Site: saxony
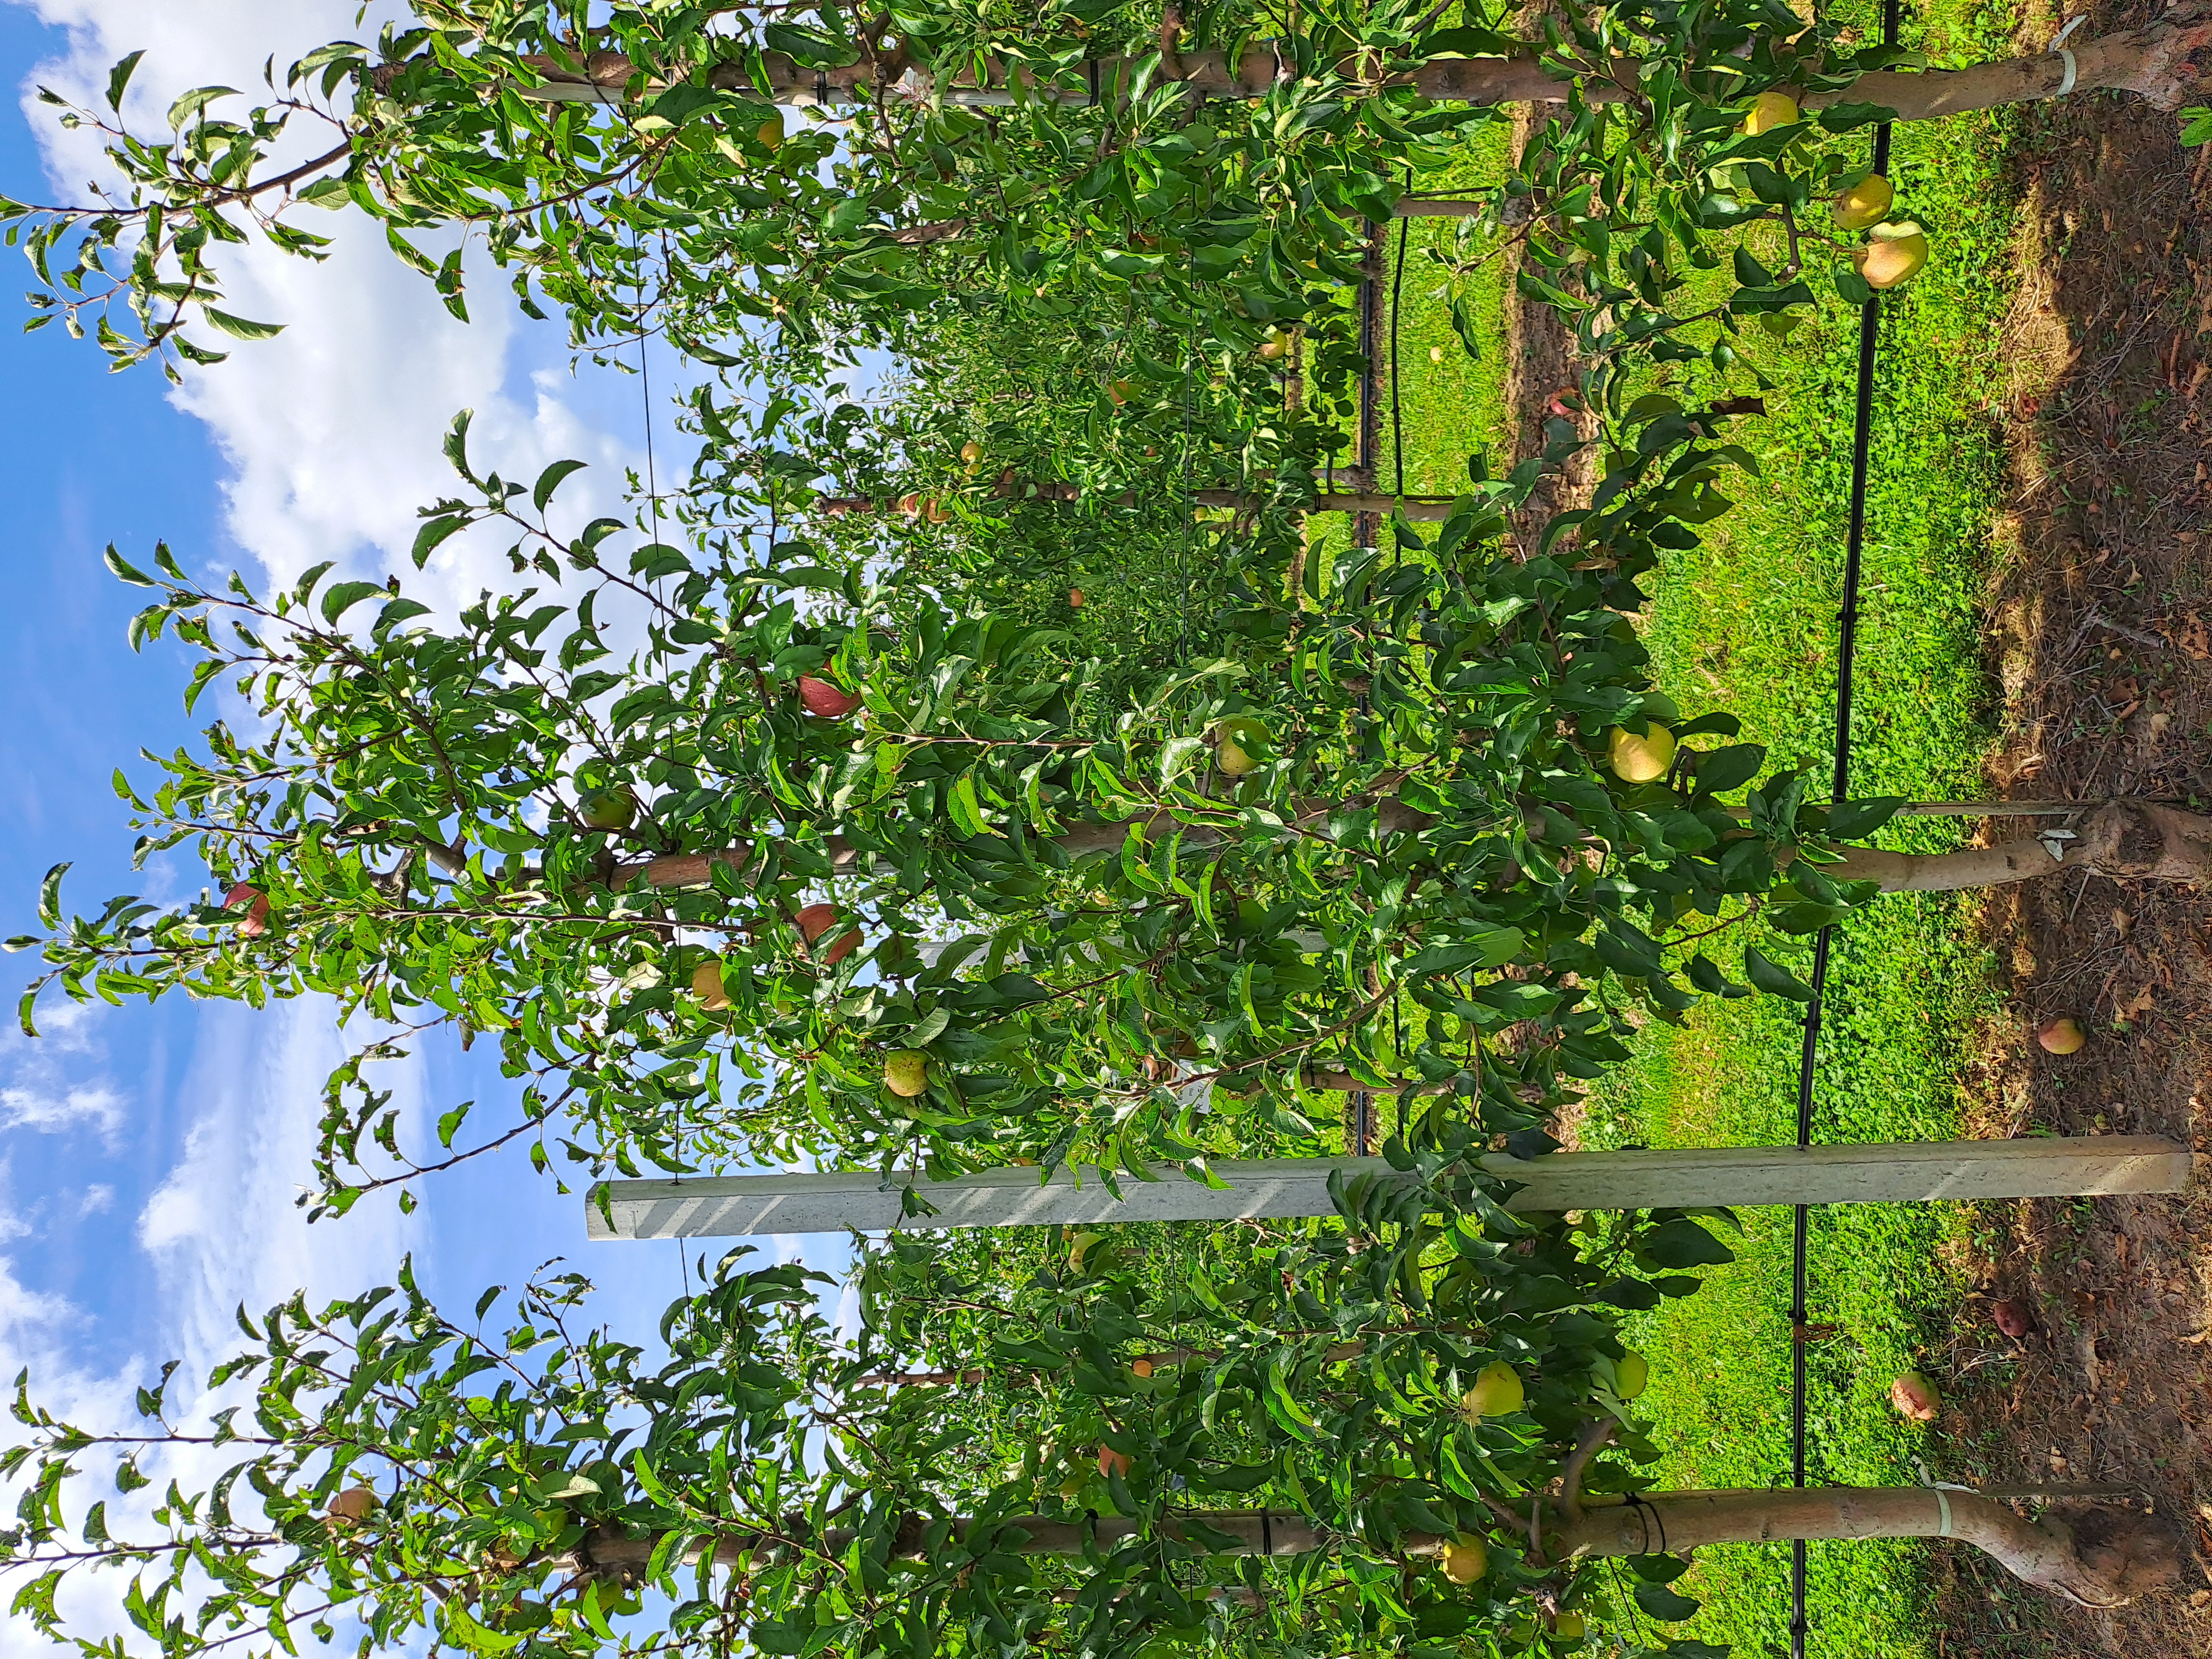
Growth stage (BBCH 85): Maturity of fruit and seed